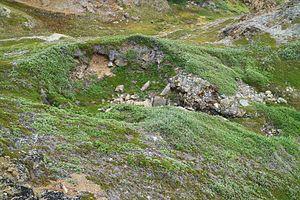
Sermilik — ou, en danois : Egede og Rothes Fjord — est un fjord situé dans le Sud-Est du Groenland. Il fait partie de la municipalité de Sermersooq. Recouvrant une surface totale de 1 103 km², Sermilik est le plus vaste fjord du Sud-Est du Groenland.